Animal Ethics in the Wild

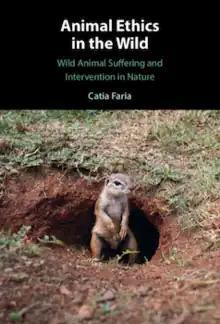
First edition cover

Animal Ethics in the Wild: Wild Animal Suffering and Intervention in Nature is a 2022 book by the philosopher Catia Faria published by Cambridge University Press. It examines wild animal suffering as a moral problem. Faria contends that if we have a moral obligation to aid those in need, we should intervene in nature to prevent or alleviate the suffering of wild animals, as long as it is practical and leads to a net positive outcome.